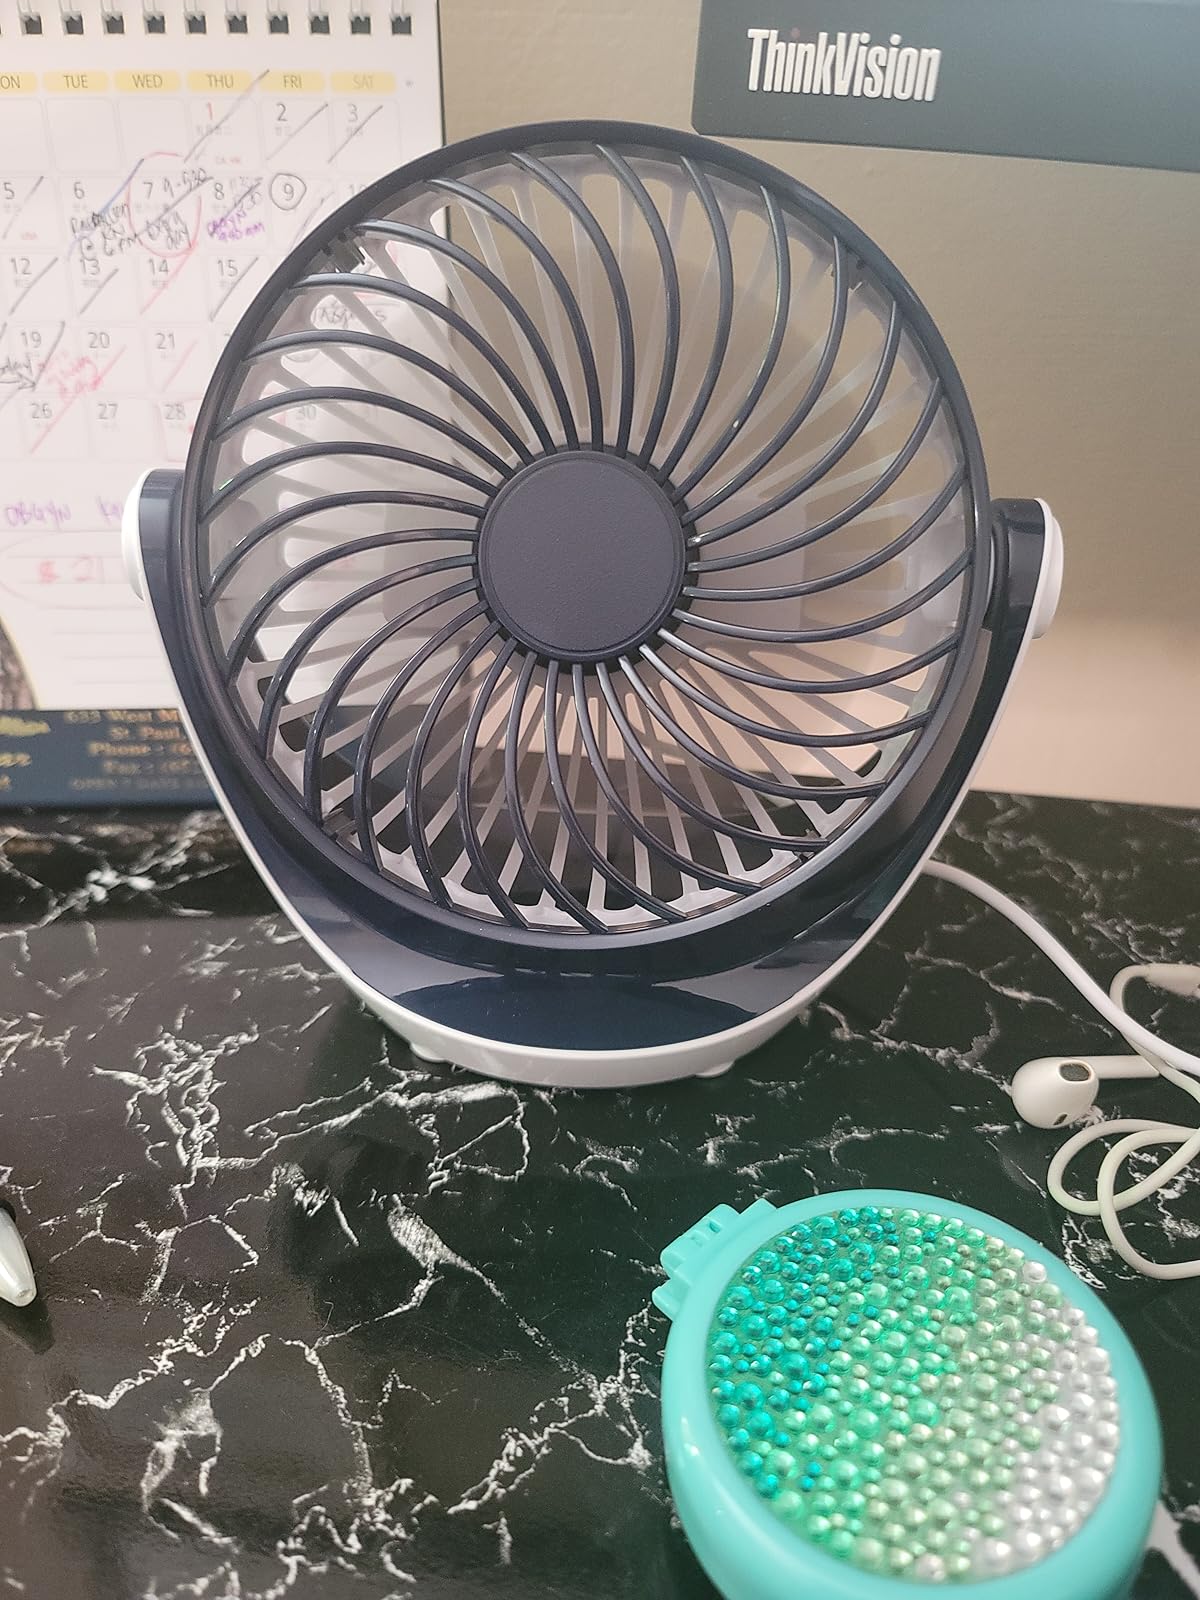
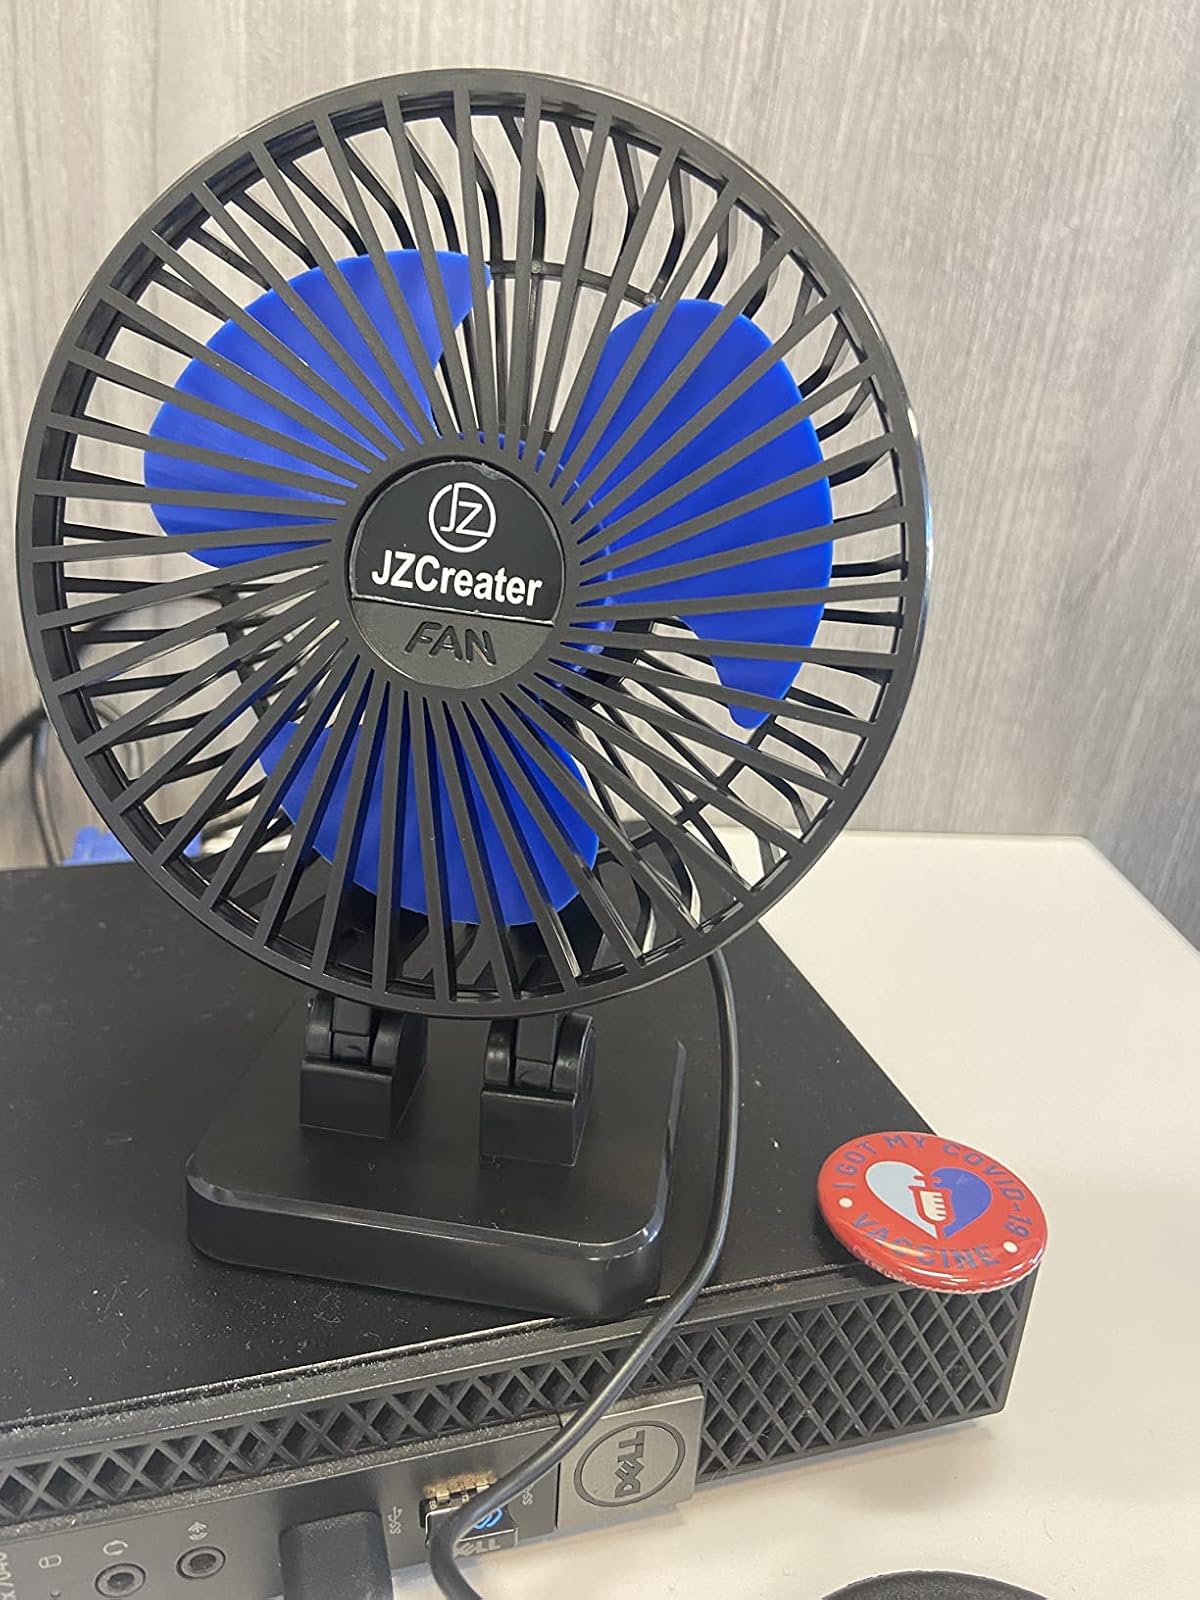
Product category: fan
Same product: no